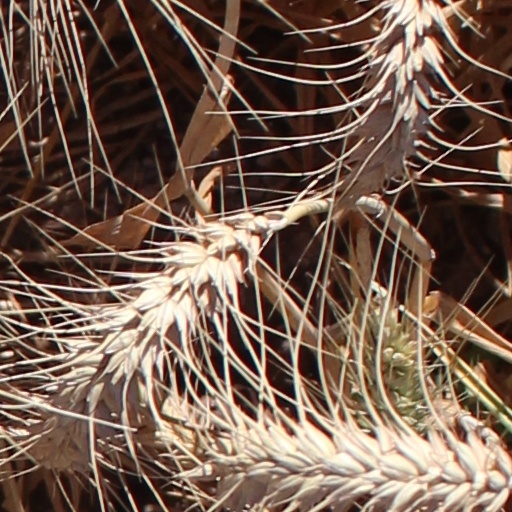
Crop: wheat